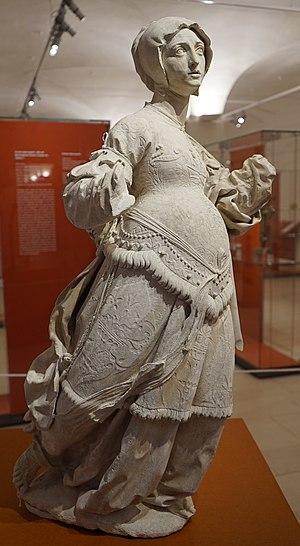
statue attribuée à Ligier Richier provenant d'un autel lateral de l'église st-Etienne et saisie par les Domaines en 1950, présenté au musée de st-Mihiel.
Ligier Richier, né vers 1500 à Saint-Mihiel, mort à Genève en 1567, est un sculpteur lorrain du début de la Renaissance. Attaché à la cour de Lorraine et de Bar, il a réalisé plusieurs œuvres majeures conservées dans les départements de la Meuse et de Meurthe-et-Moselle.